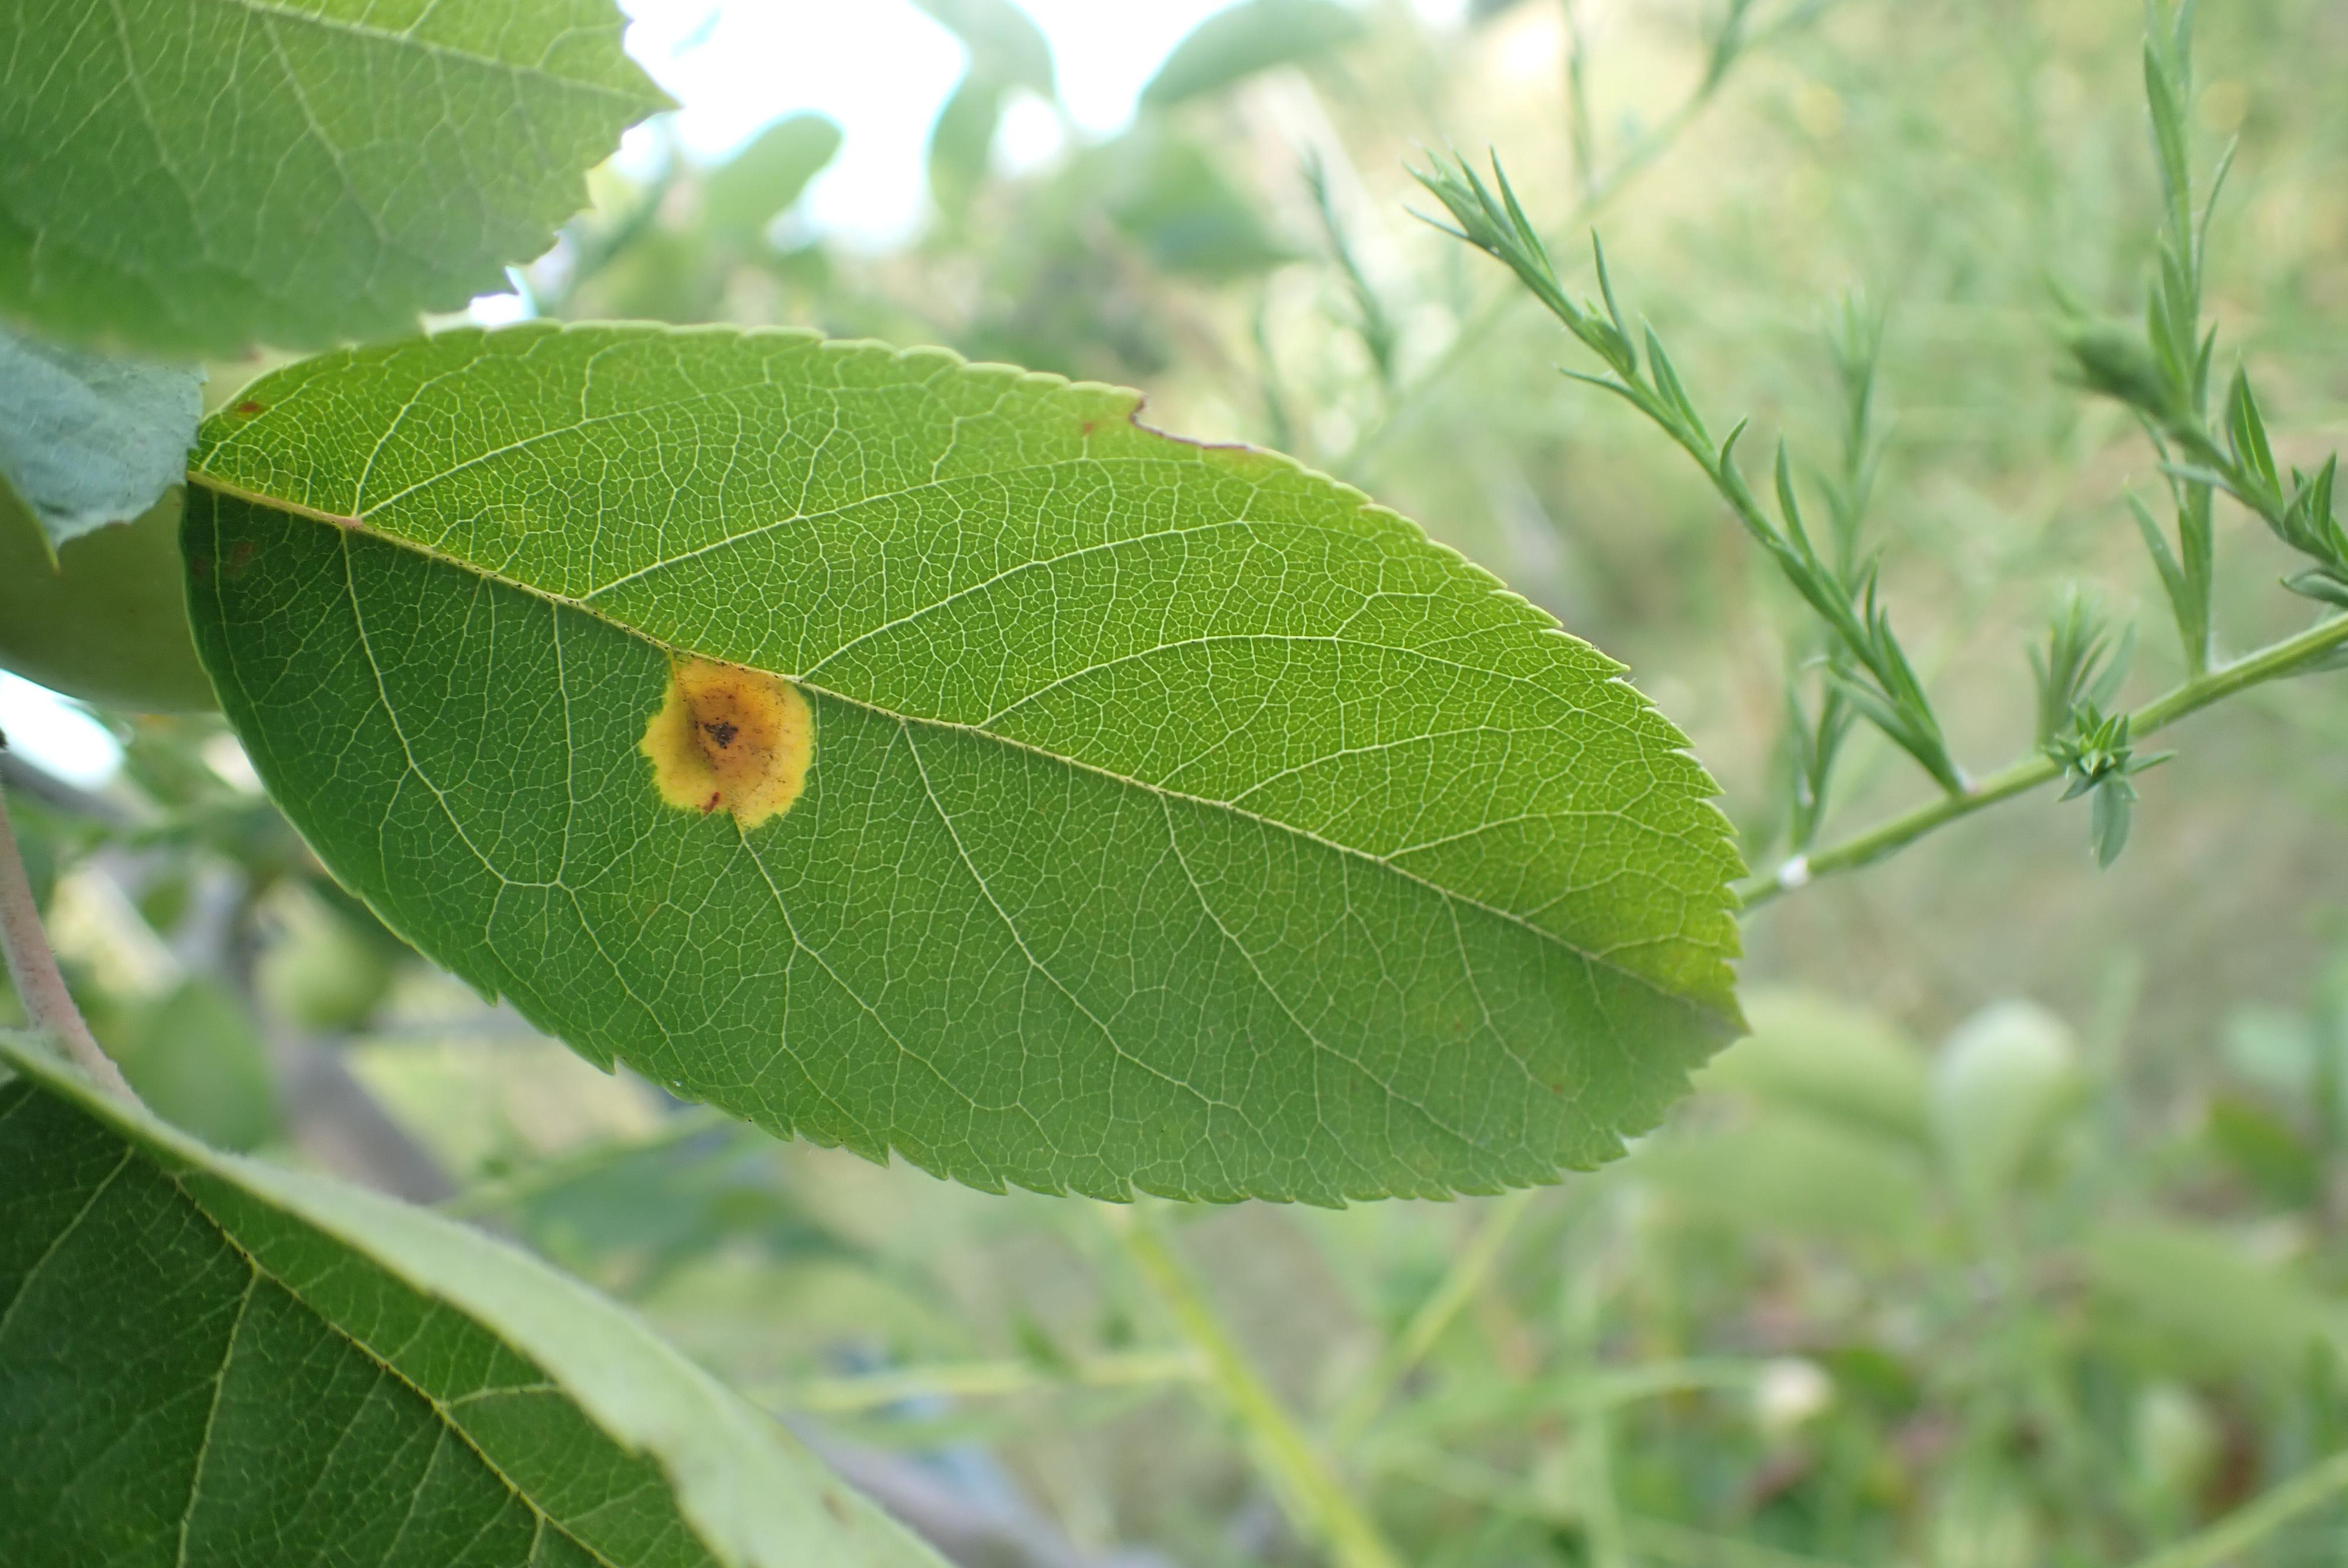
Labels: rust